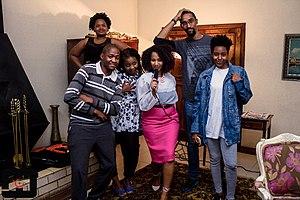
La culture du Botswana, pays enclavé d'Afrique australe, désigne d'abord les pratiques culturelles observables de ses 2 300 000 d'habitants.